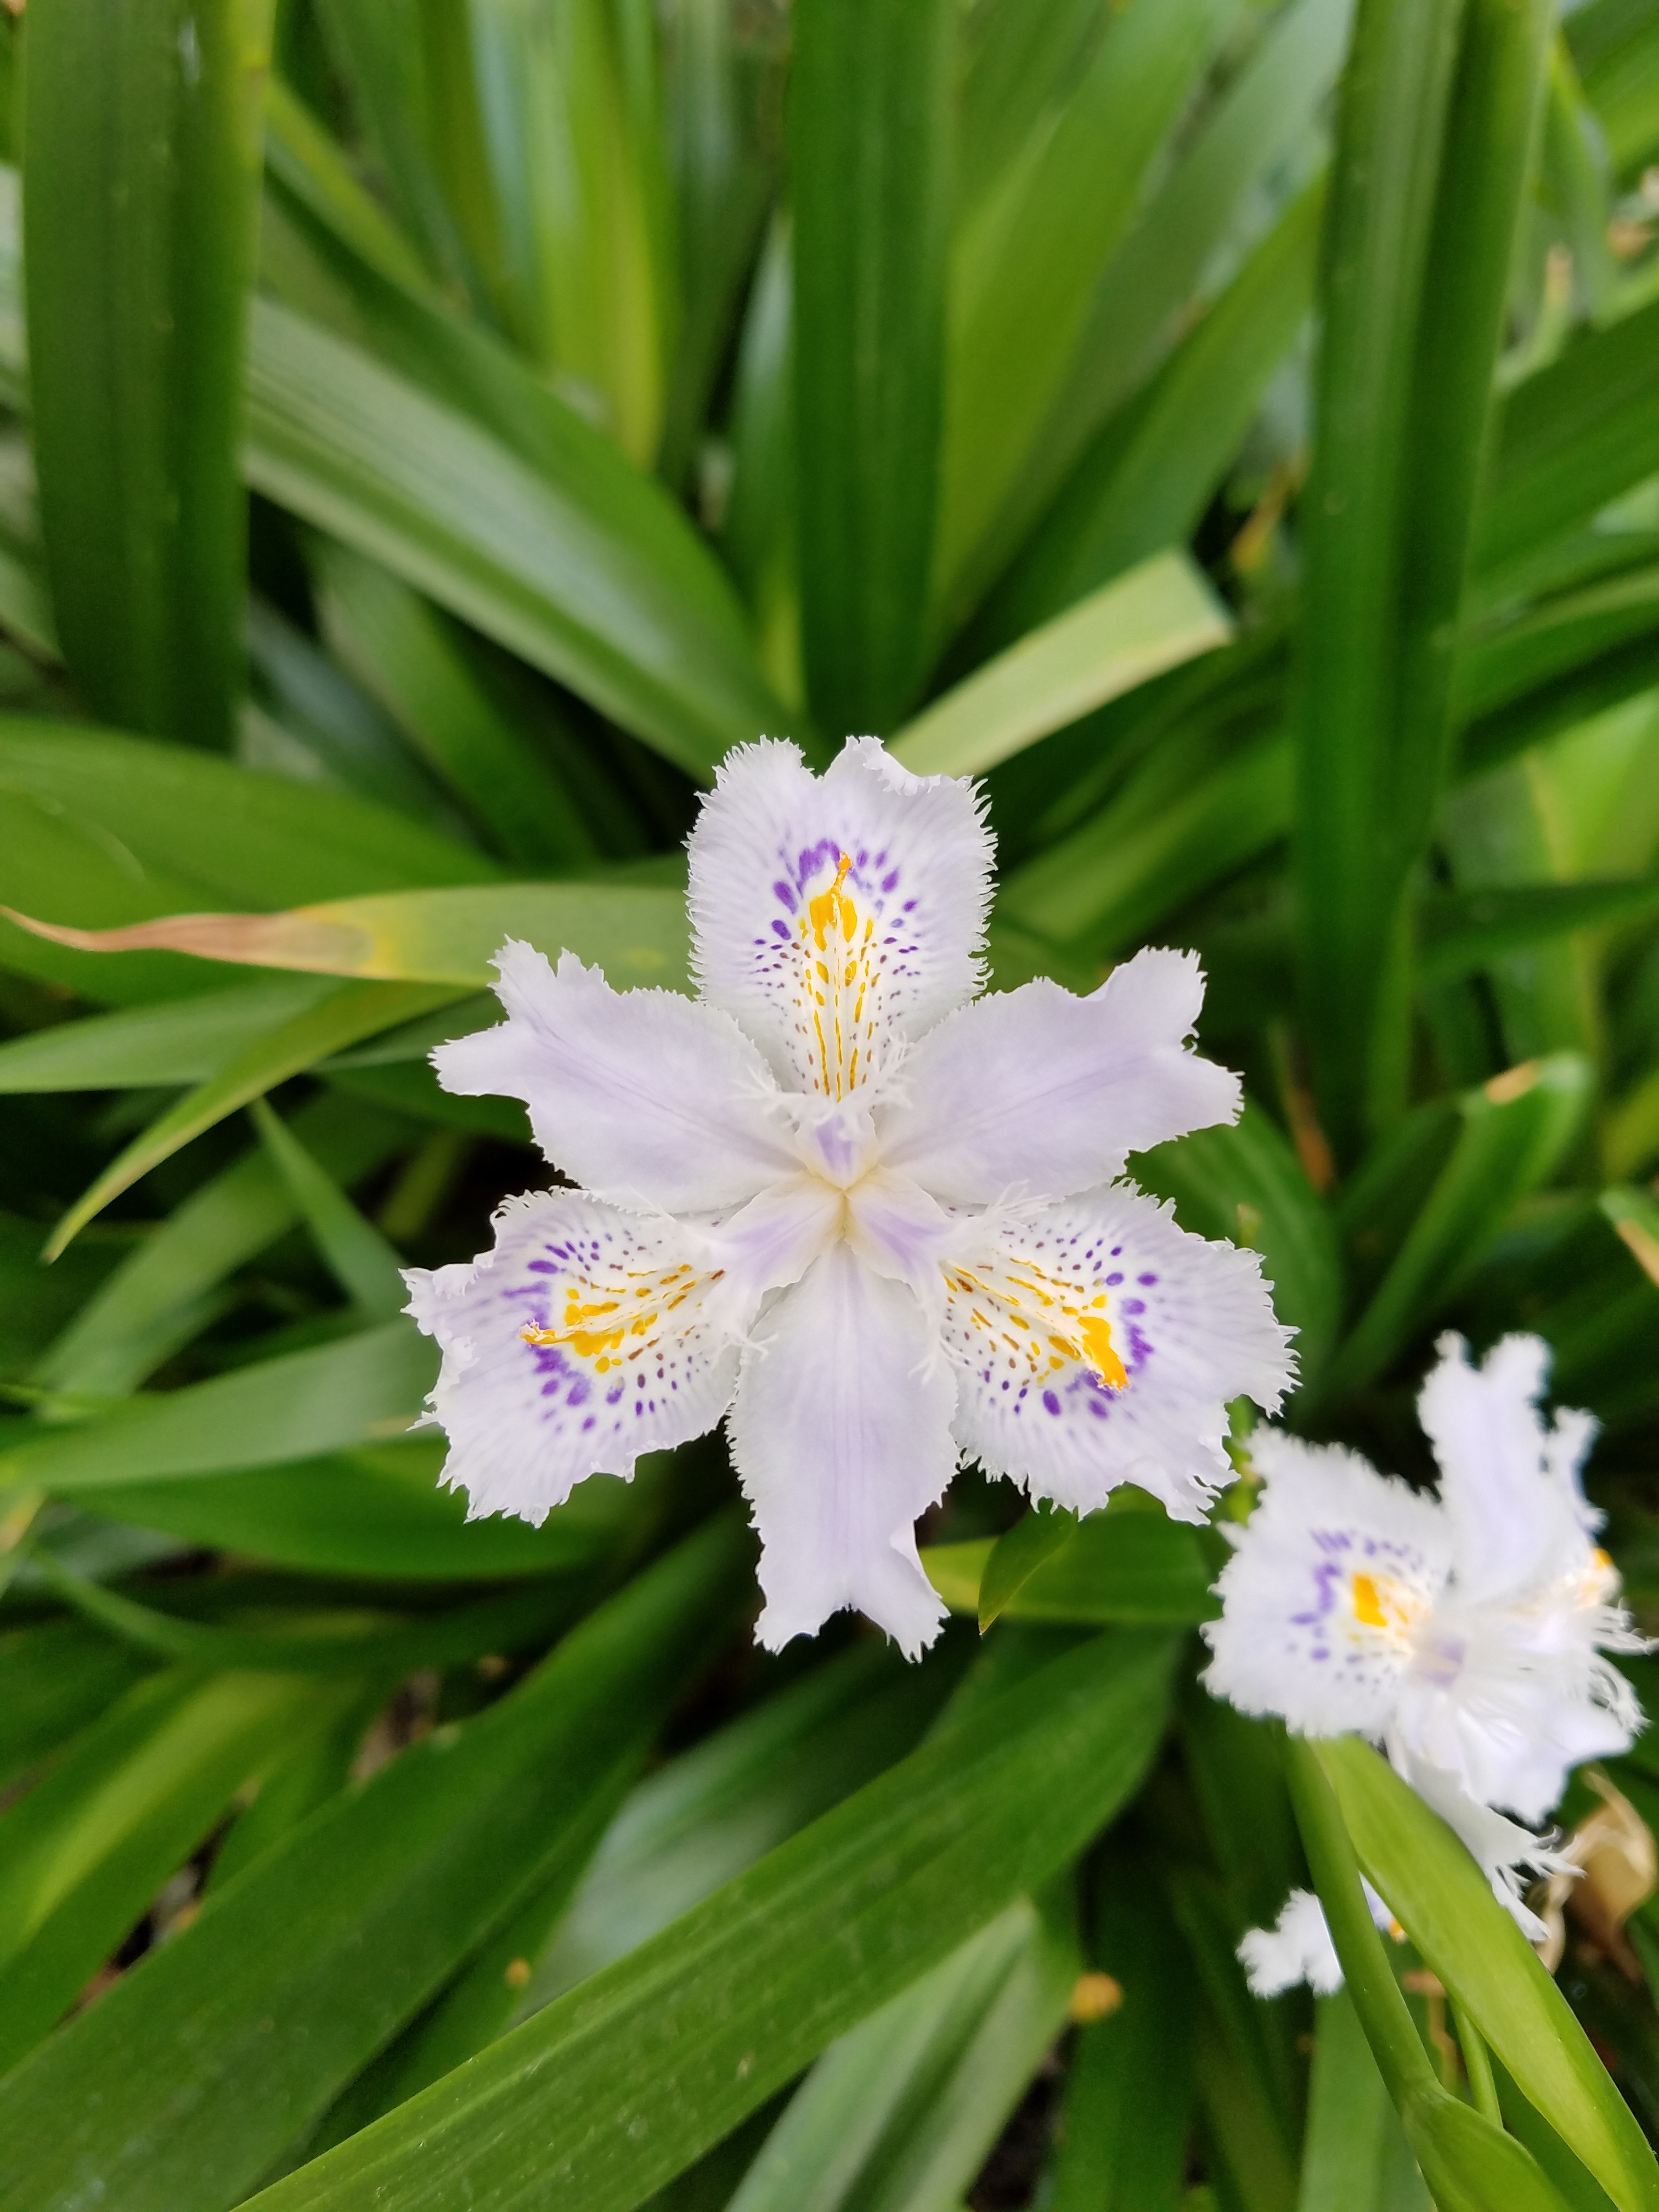
nature, grass, blossom, plant, flower, petal, bloom, spring, botany, flora, wildflower, japanese, iris, macro photography, flowering plant, land plant